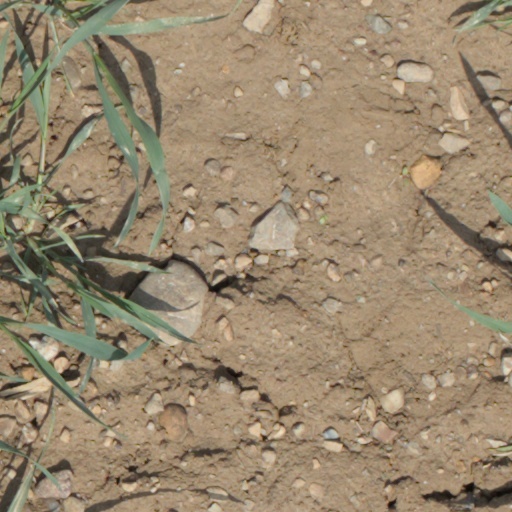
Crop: wheat